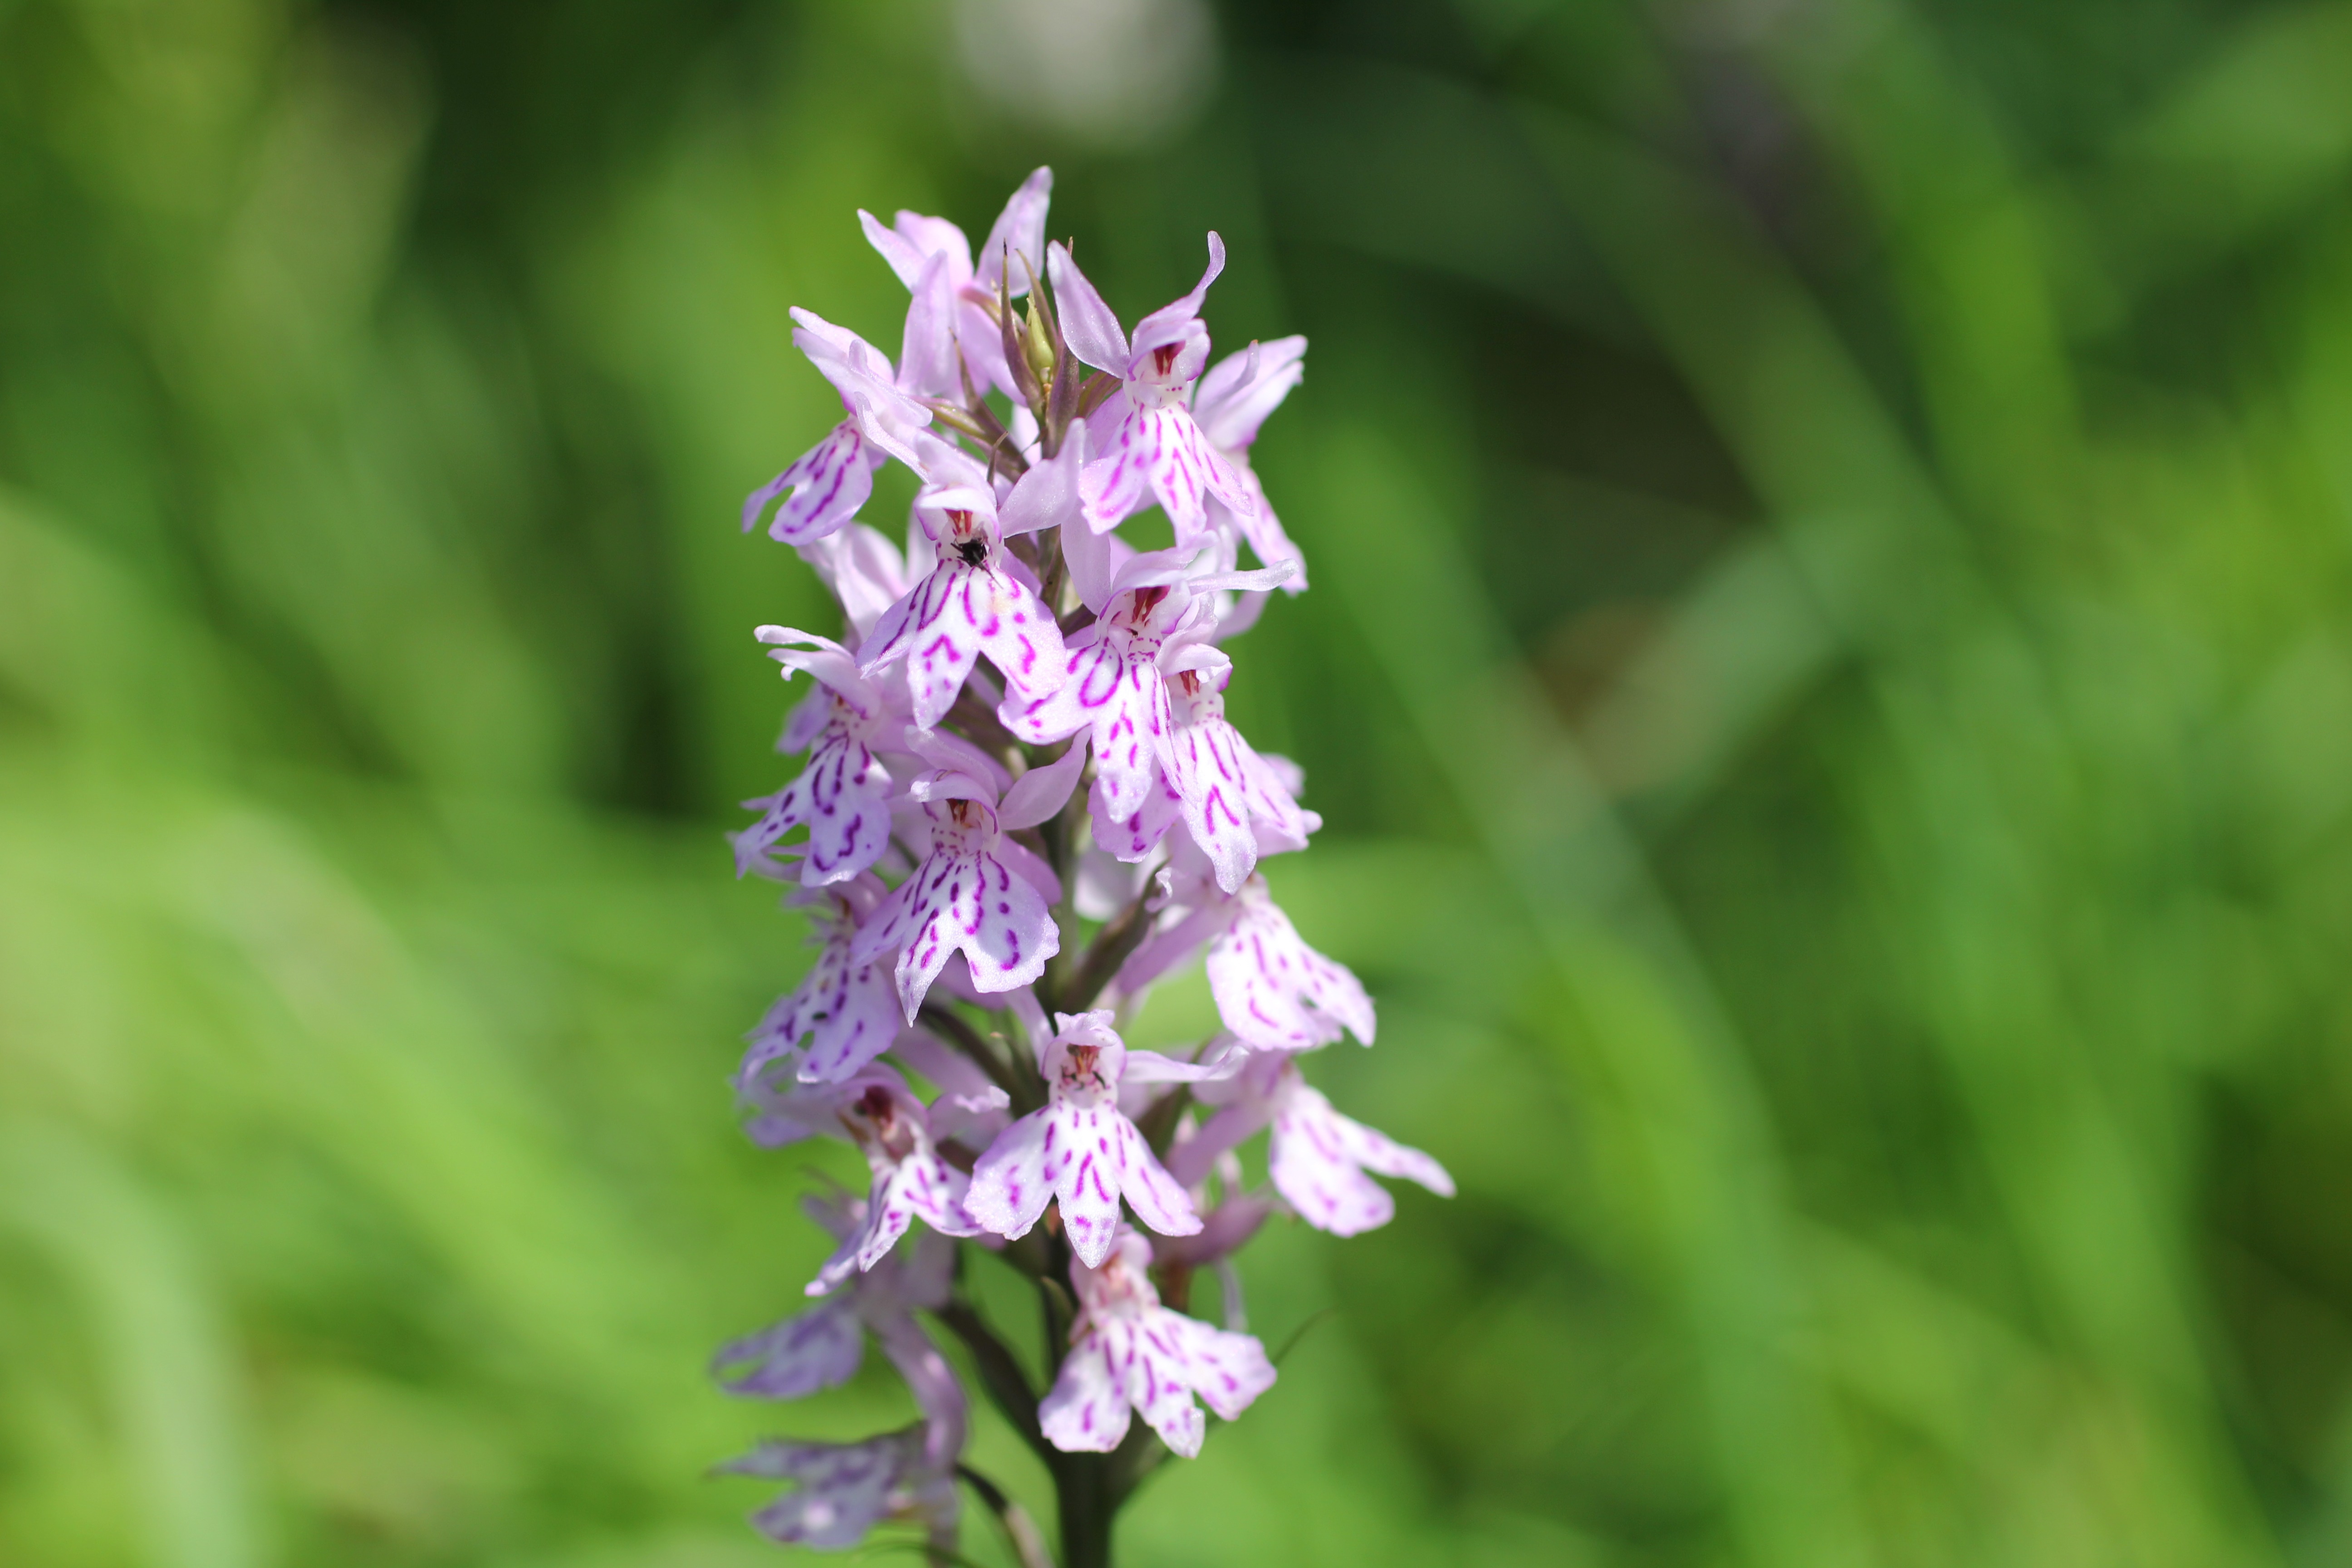
plant, flower, herb, botany, flora, orchid, wildflower, macro photography, flowering plant, white purple, heath spotted orchid, land plant, english lavender, dactylorhiza praetermissa, widlblume